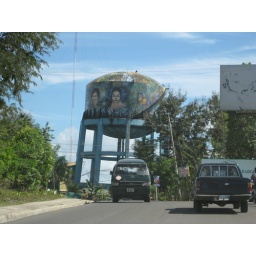
the water tower in salcedo, home of the mirabal sisters.